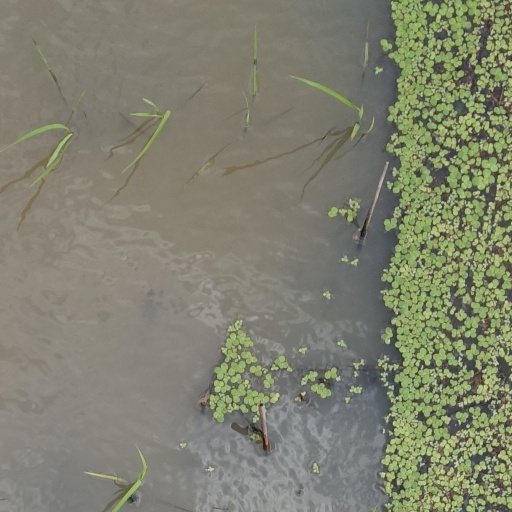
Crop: rice